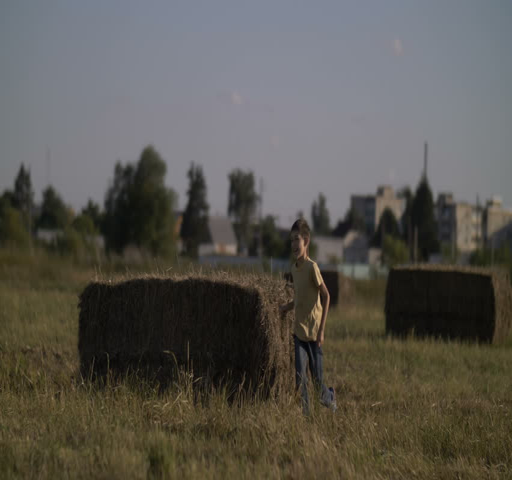
happy boy running on summer field , happy teen jumping on a green meadow in countryside